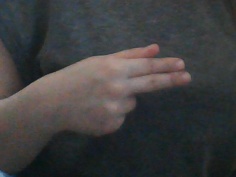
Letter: ghain